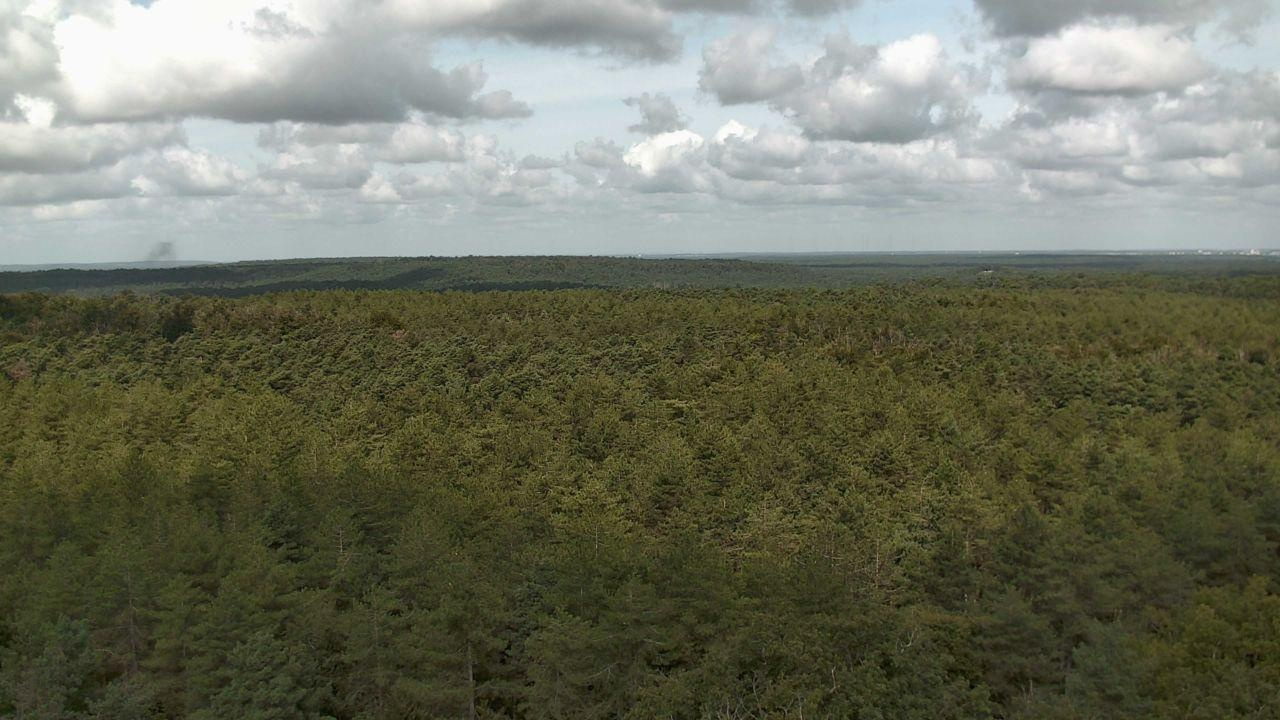
Fire: no
Smoke: yes